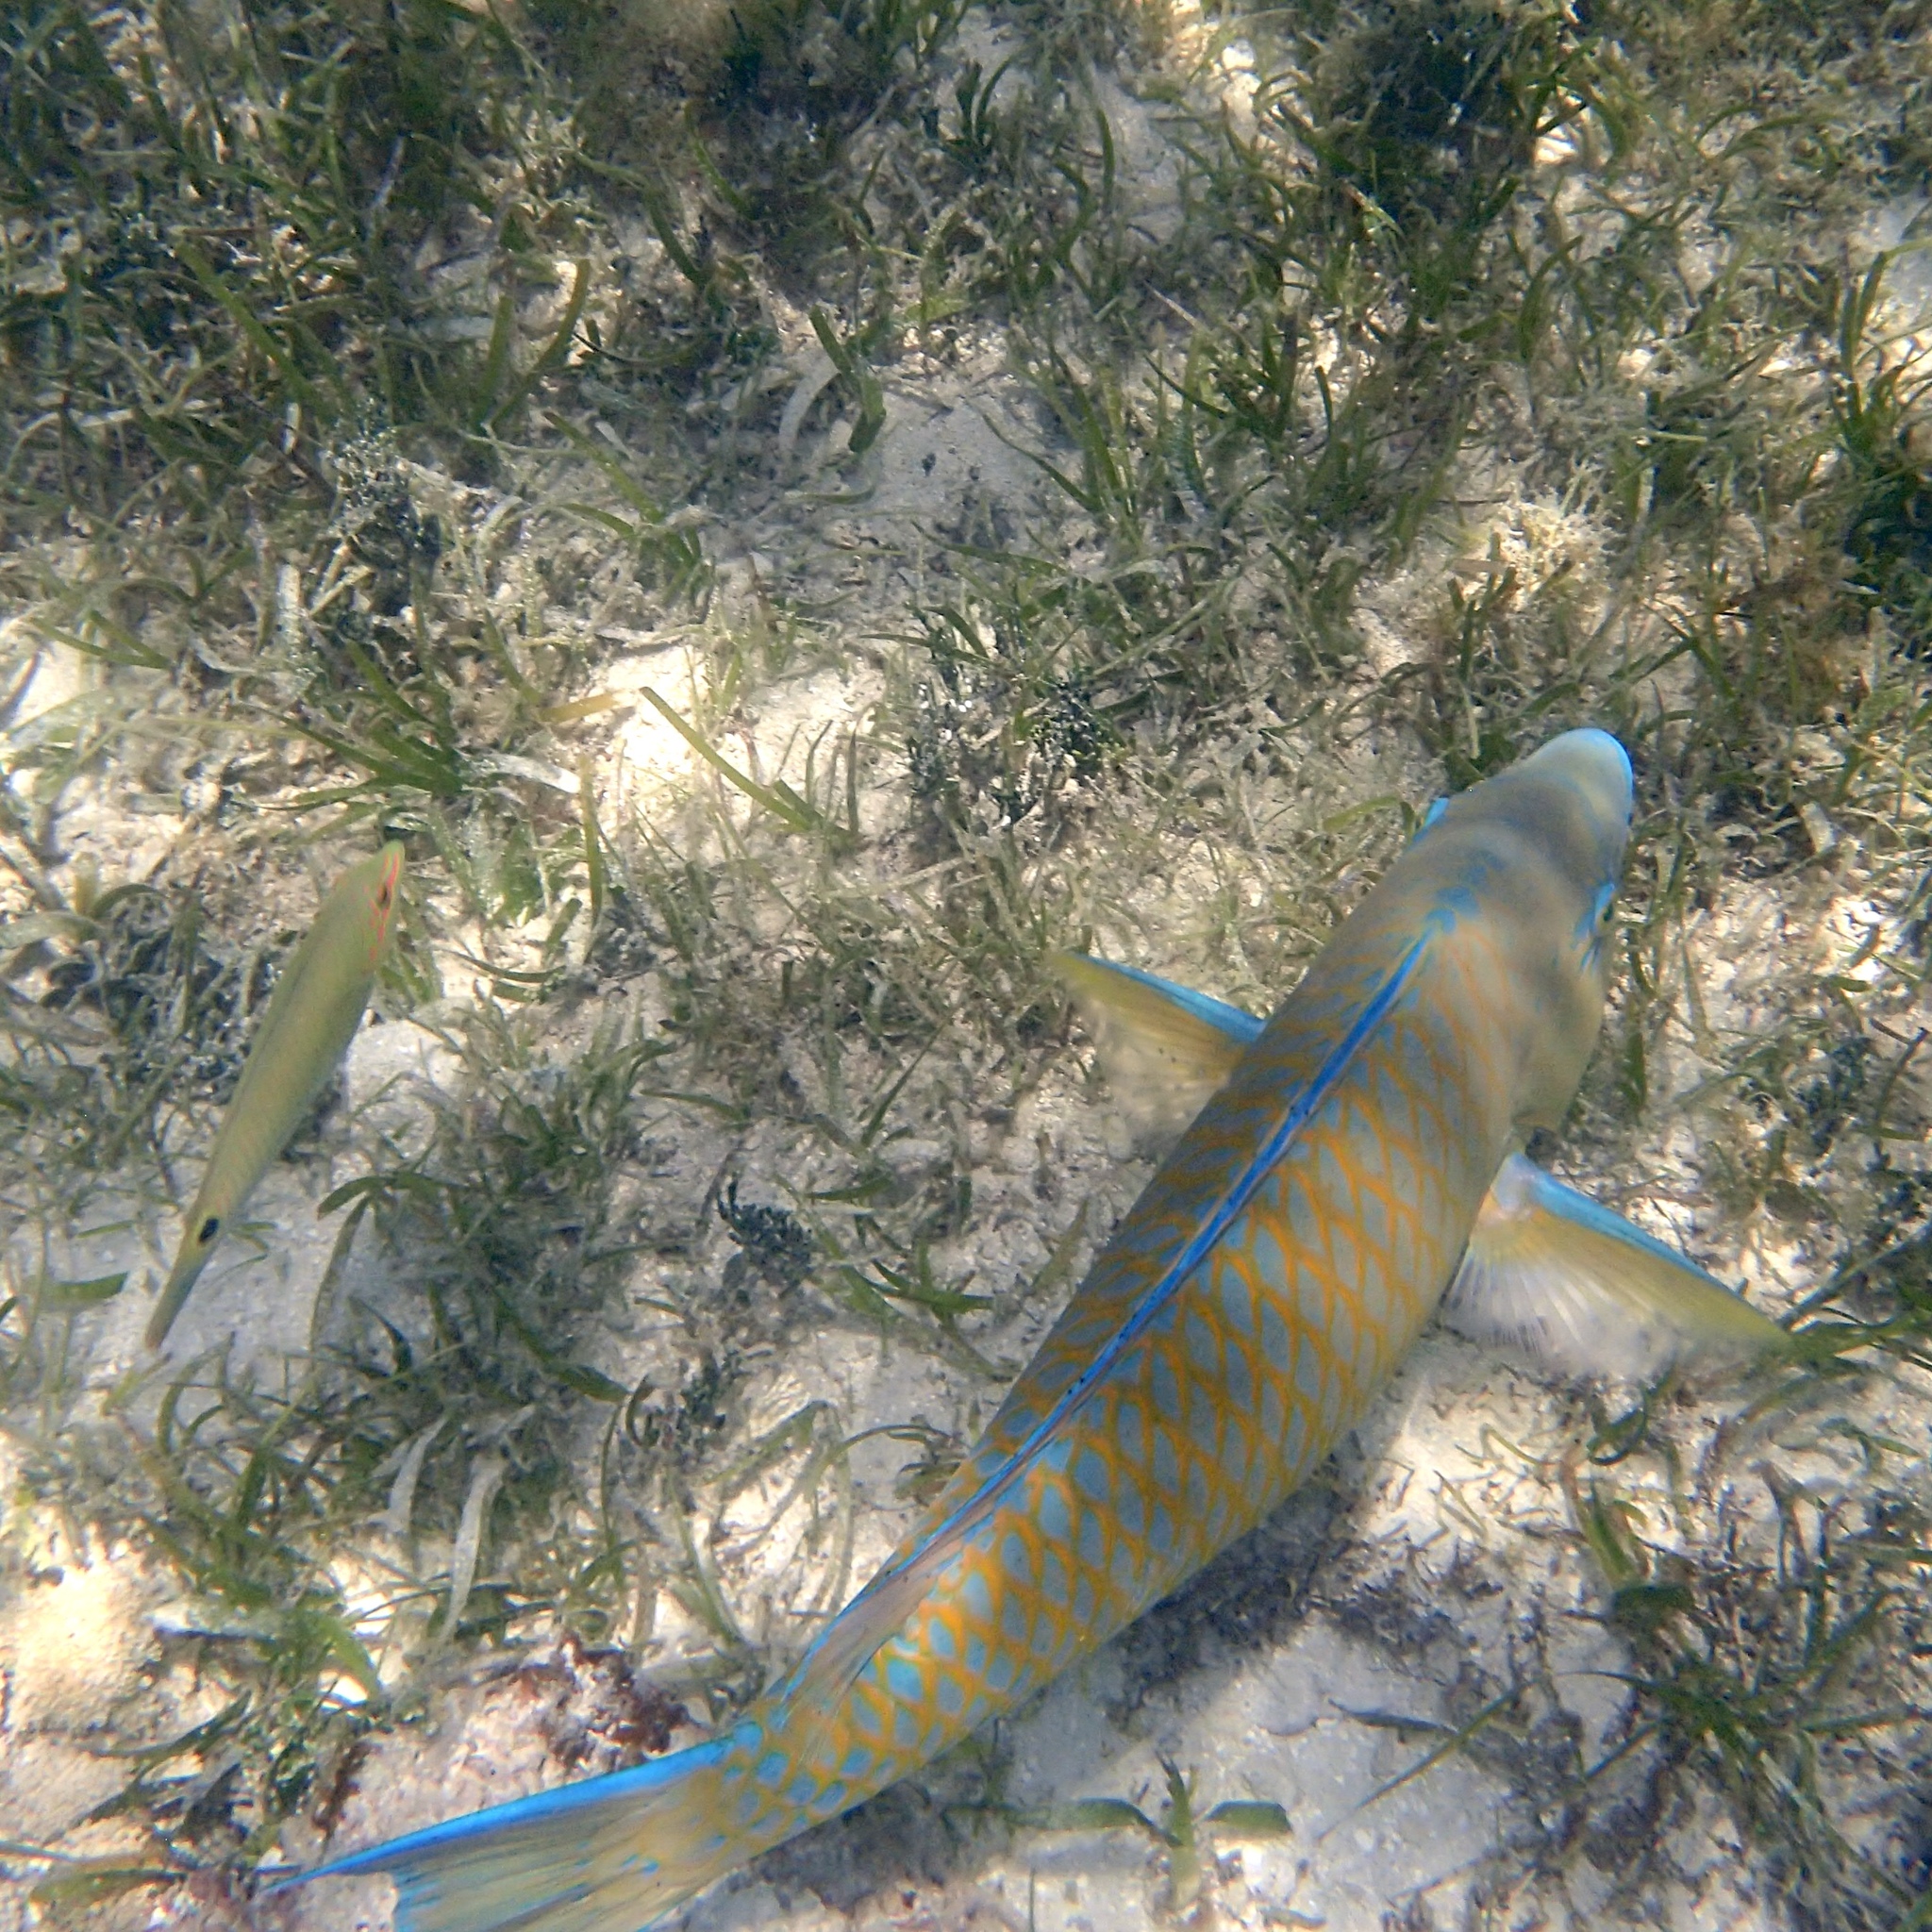
Scarus ghobban (Blue-barred Parrotfish)